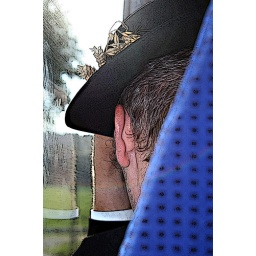
Man wearing the traditional Bavarian dress was sitting in front of me. His cap was interesting.